Phallocryptus fahimii

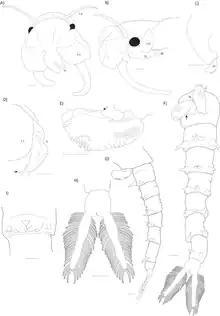
Anatomical structures of "P. fahimii" (male)

"Phallocryptus fahimii" is most closely related to the Mongolian "P. tserensodnomi". Males can be differentiated based on the relatively long frontal organ, the strong curvature of the labral distal process and the usual lack of a ventrolateral spine of the genital segment. The morphological differences between the new shrimp and the Mongolian fairy shrimp, "P. tserensodnomi", were slight: a longer frontal organ, and curvier antennae. For about 1–2 months, the fairy shrimp swim upside down around their lakes, laying eggs before they die or the pool dries up. Eggs can last decades, even when the lakes have been completely dried up. When water begins to come back due to rainfall, the eggs drink the water and begin to hatch.